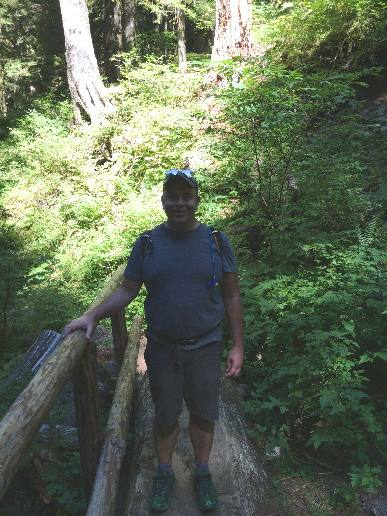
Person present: Yes